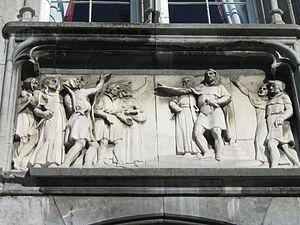
Bas-relief représentant l'élection des deux premiers bourgmestres de Liège sur la façade néogothique ouest du Palais provincial de Liège (Palais des Princes-Évêques de Liège)
Liste des bourgmestres de Liège.
Les sculptures de la façade du palais provincial de Liège sont des statues et bas-reliefs représentant des personnages et évènements marquants de la ville de Liège.